Walking on Air (Katy Perry song)

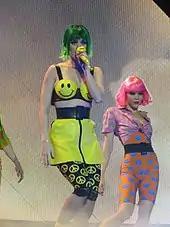
Perry performing "Walking on Air" on her Prismatic World Tour.

On September 30, 2013, Perry performed "Walking on Air" during her headlining set of the 2013 iTunes Festival at the Roundhouse. On October 12, 2013, the singer performed the song again on "Saturday Night Live", where she was the musical guest of the episode. She wore a "'90s schoolgirl outfit" composed of a plaid skirt, knee socks and a white crop top. Kelci Shipley from MTV News wrote that Perry "caught a case of retro fever for her performance of 'Walking on Air'". On her 29th birthday, October 25, 2013, Perry performed the song at Lakewood High School in Lakewood, Colorado. On May 25, 2014, she performed it in Glasgow at BBC Radio 1's Big Weekend. "Walking on Air" was added to the setlist of Perry's first concert residency "Play" (2021–2022) in a medley with her 2021 collaboration with Alesso "When I'm Gone".